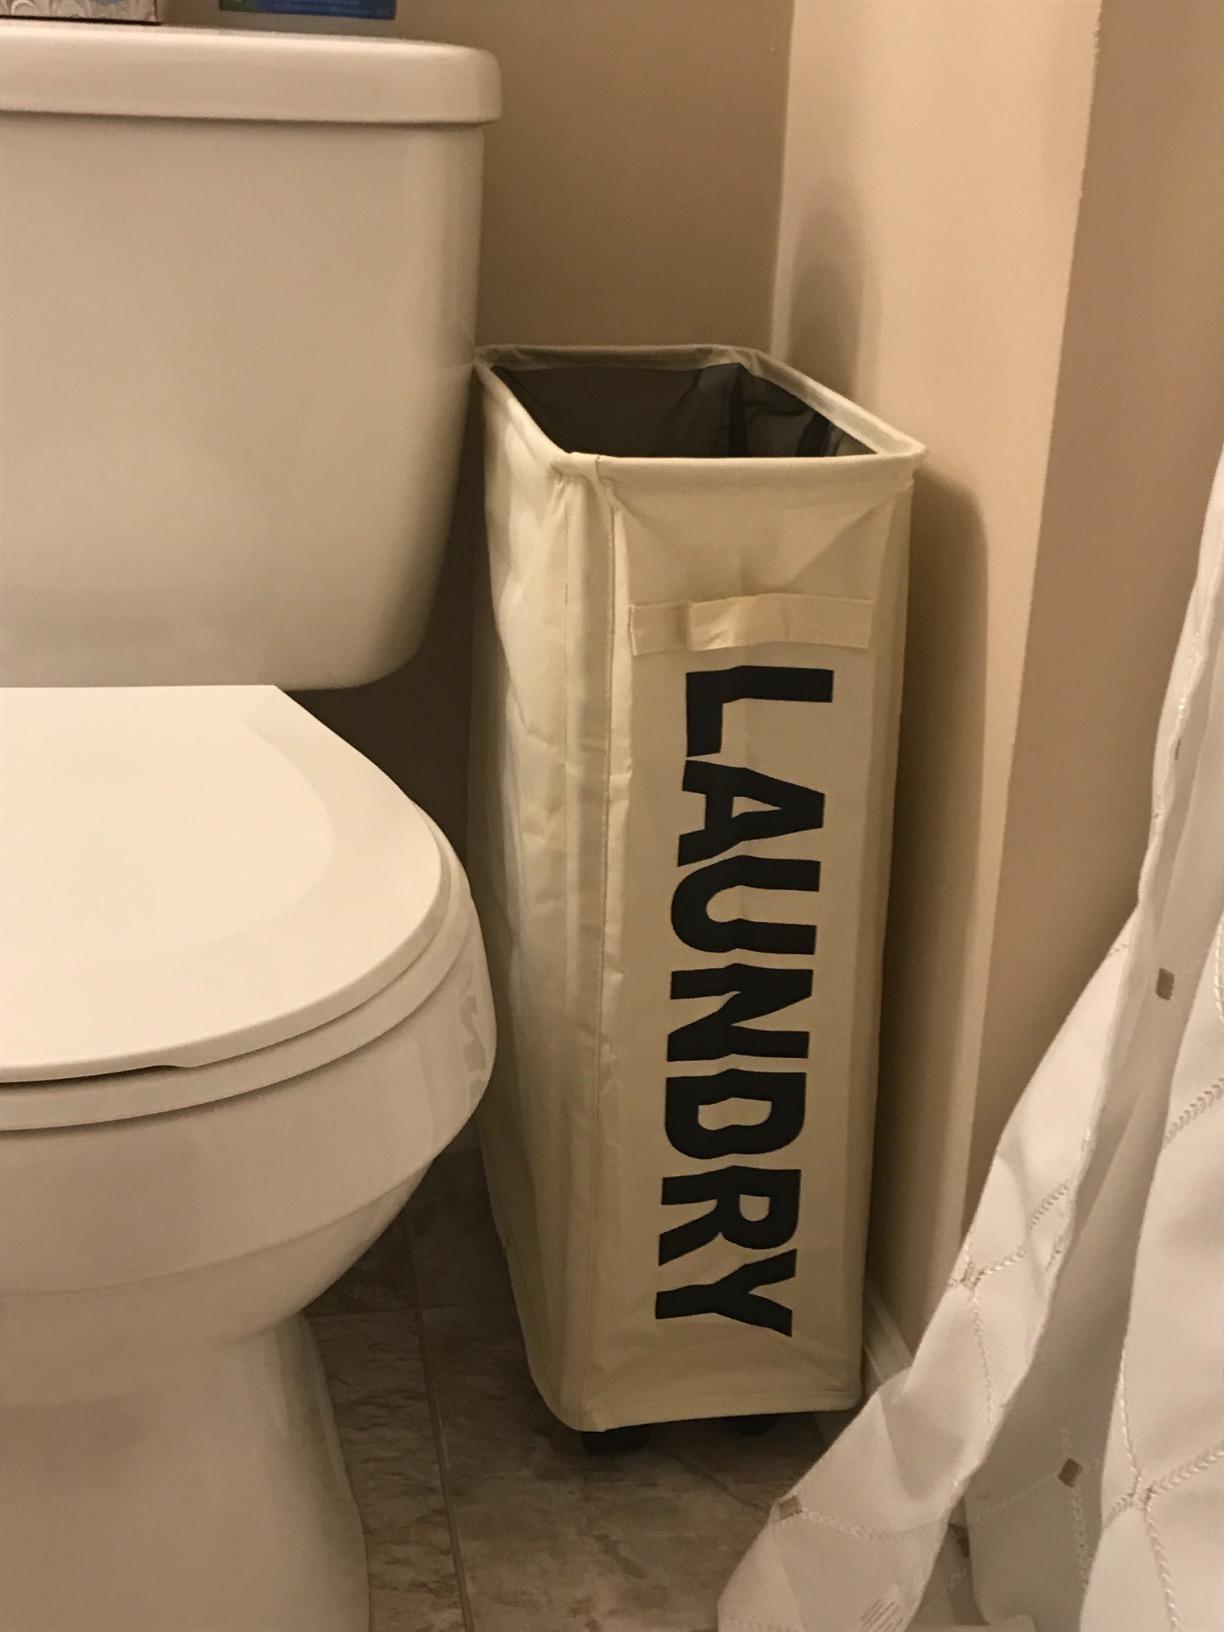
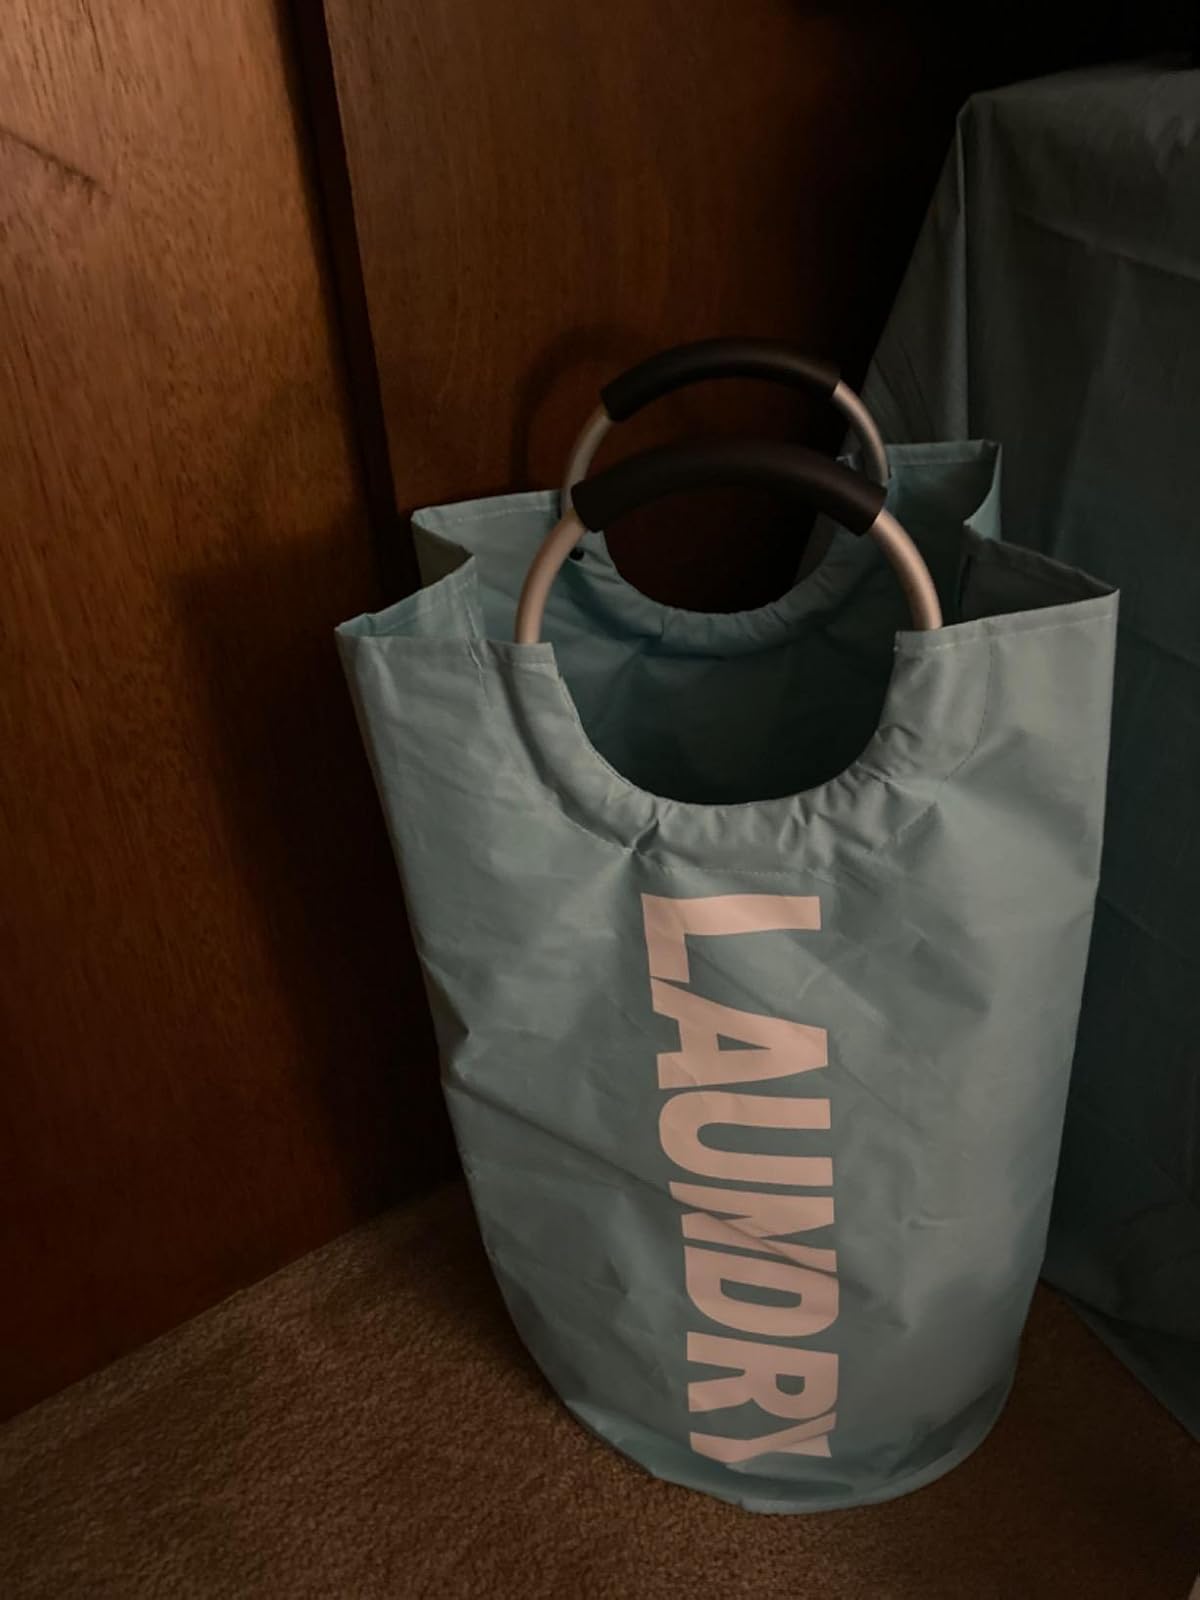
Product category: items_hamper
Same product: no